Neuroimaging Informatics Tools and Resources Clearinghouse

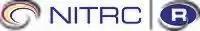

NITRC Resource Repository (NITRC-R) is the “go to” collaboration environment that enables the worldwide distribution, enhancement, and adoption of neuroinformatics tools and resources. NITRC-R's scientific scope includes MR, PET/SPECT, CT, EEG/MEG, optical imaging, clinical neuroinformatics, imaging genomics, and most recently, computational neuroscience.